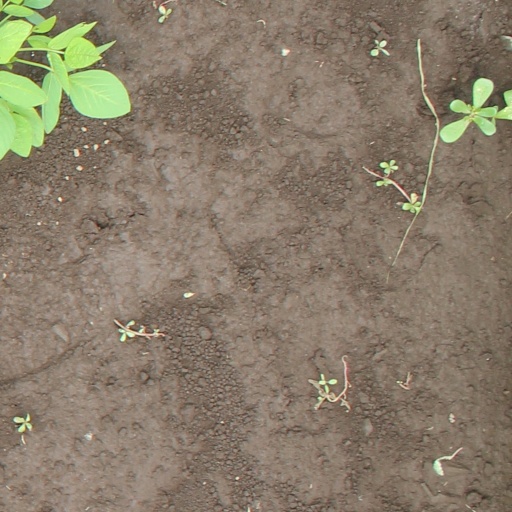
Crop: soybean